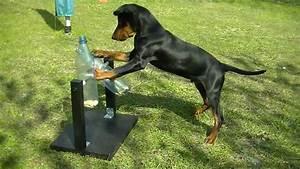
dog